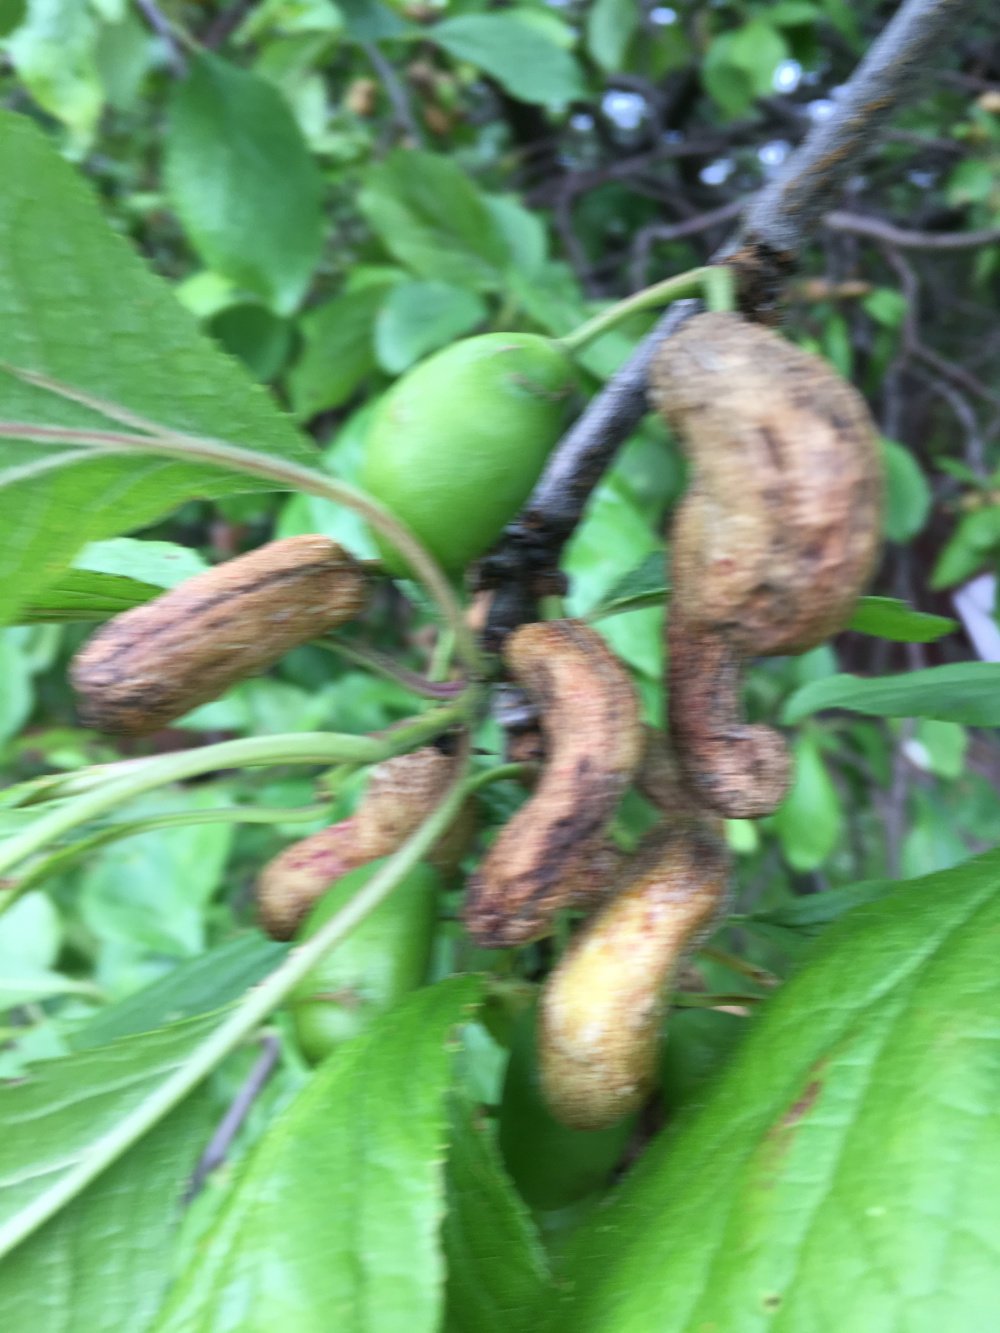
Plant: Plum
Disease: plum pocket disease